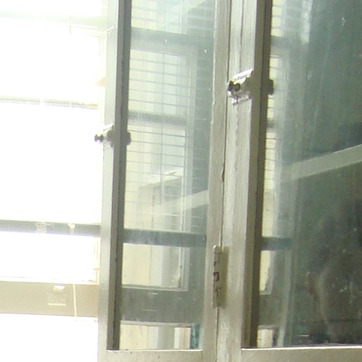
Material: glass